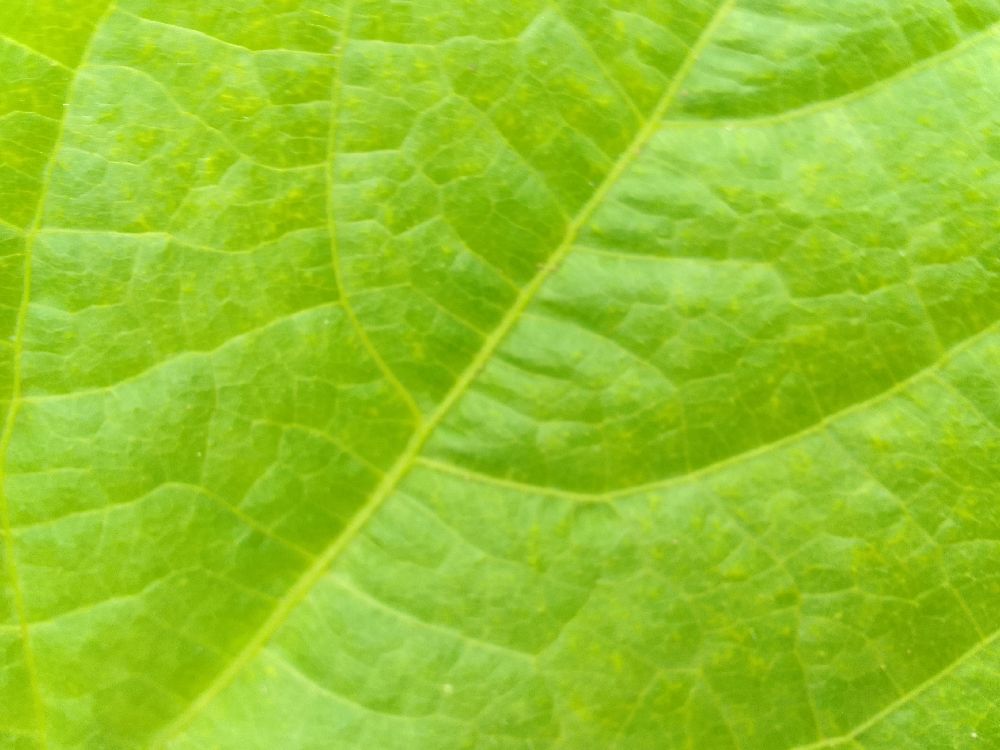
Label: healthy